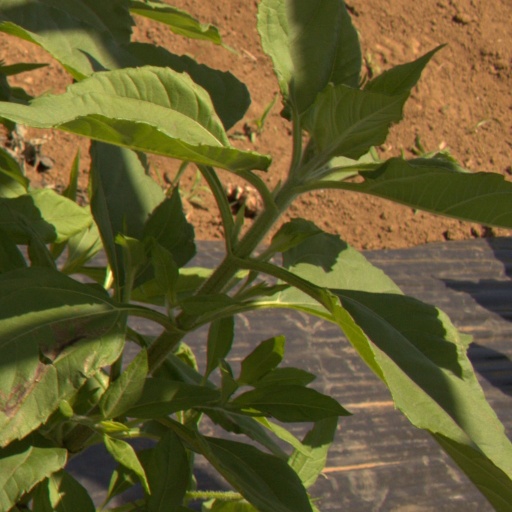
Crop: Jerusalem artichoke